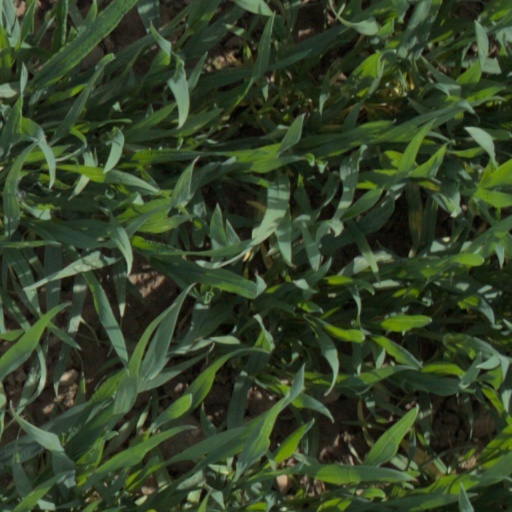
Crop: wheat